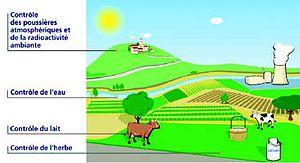
Surveillance de l'environnement
La centrale nucléaire du Bugey est implantée sur la commune de Saint-Vulbas, en limite sud-ouest du Bugey, à 19 kilomètres d'Ambérieu-en-Bugey, à 25 kilomètres à l'est de Lyon, à 72 kilomètres au nord-ouest de Grenoble et à 75 km au sud-ouest de Genève. Le site nucléaire occupe une superficie de 100 hectares sur la rive droite du Rhône.